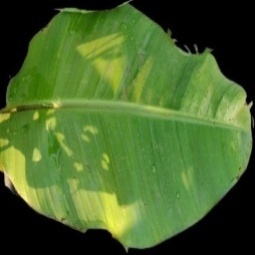
Label: Iron